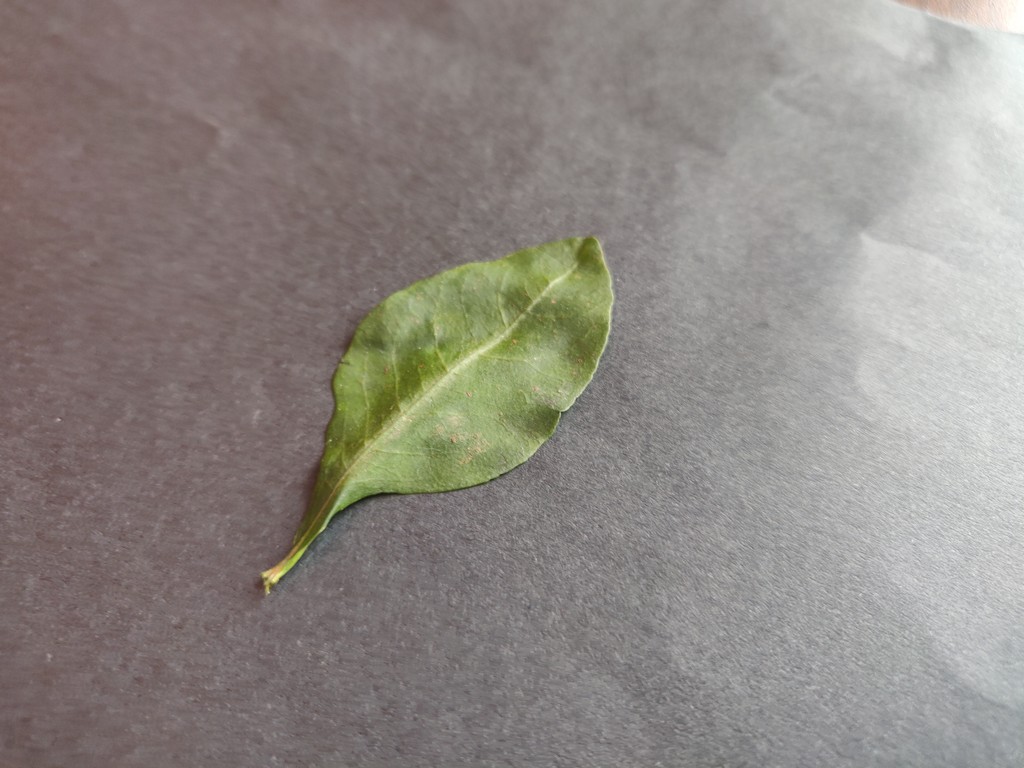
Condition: Healthy
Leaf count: single
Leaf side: front